Burning of Fairfield (1779)

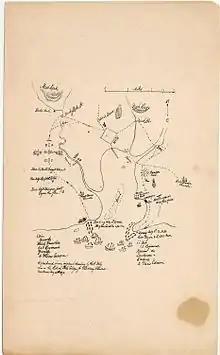
Hand-drawn map by Ezra Stiles showing the British movements at New Haven on July 5, two days prior to the attack on Fairfield. .

Tryon's raiding force left their base in Huntington in the morning hours of July 7. Soon after, the British flotilla was spotted by militia forces at a (now submerged) fort at Grover's Point in Black Rock Harbor. The town was alerted and most unarmed civilians fled inland. Tryon and his initial landing force of 800 infantry landed on present-day South Pine Creek beach in the afternoon and marched inland towards the town center. Tryon's force was of extremely high fighting quality, consisting of "two bodies of Fusileers, the Guards, the Fifty-fourth regiment of foot and the King’s American (loyalist) regiment.” The American forces amounted to scattered elements of the 4th Connecticut Militia and Lt. Isaac Jarvis's guns at Grover's Point in present-day Bridgeport. Tryon's force disembarked under harassing fire from Jarvis's guns before meeting a party of the town's most influential residents. The British sent Parson Sayre, the town's Presbyterian minister, to the town's militia with an entreaty to surrender. A militia Col. Samuel Whiting responded in the negative.